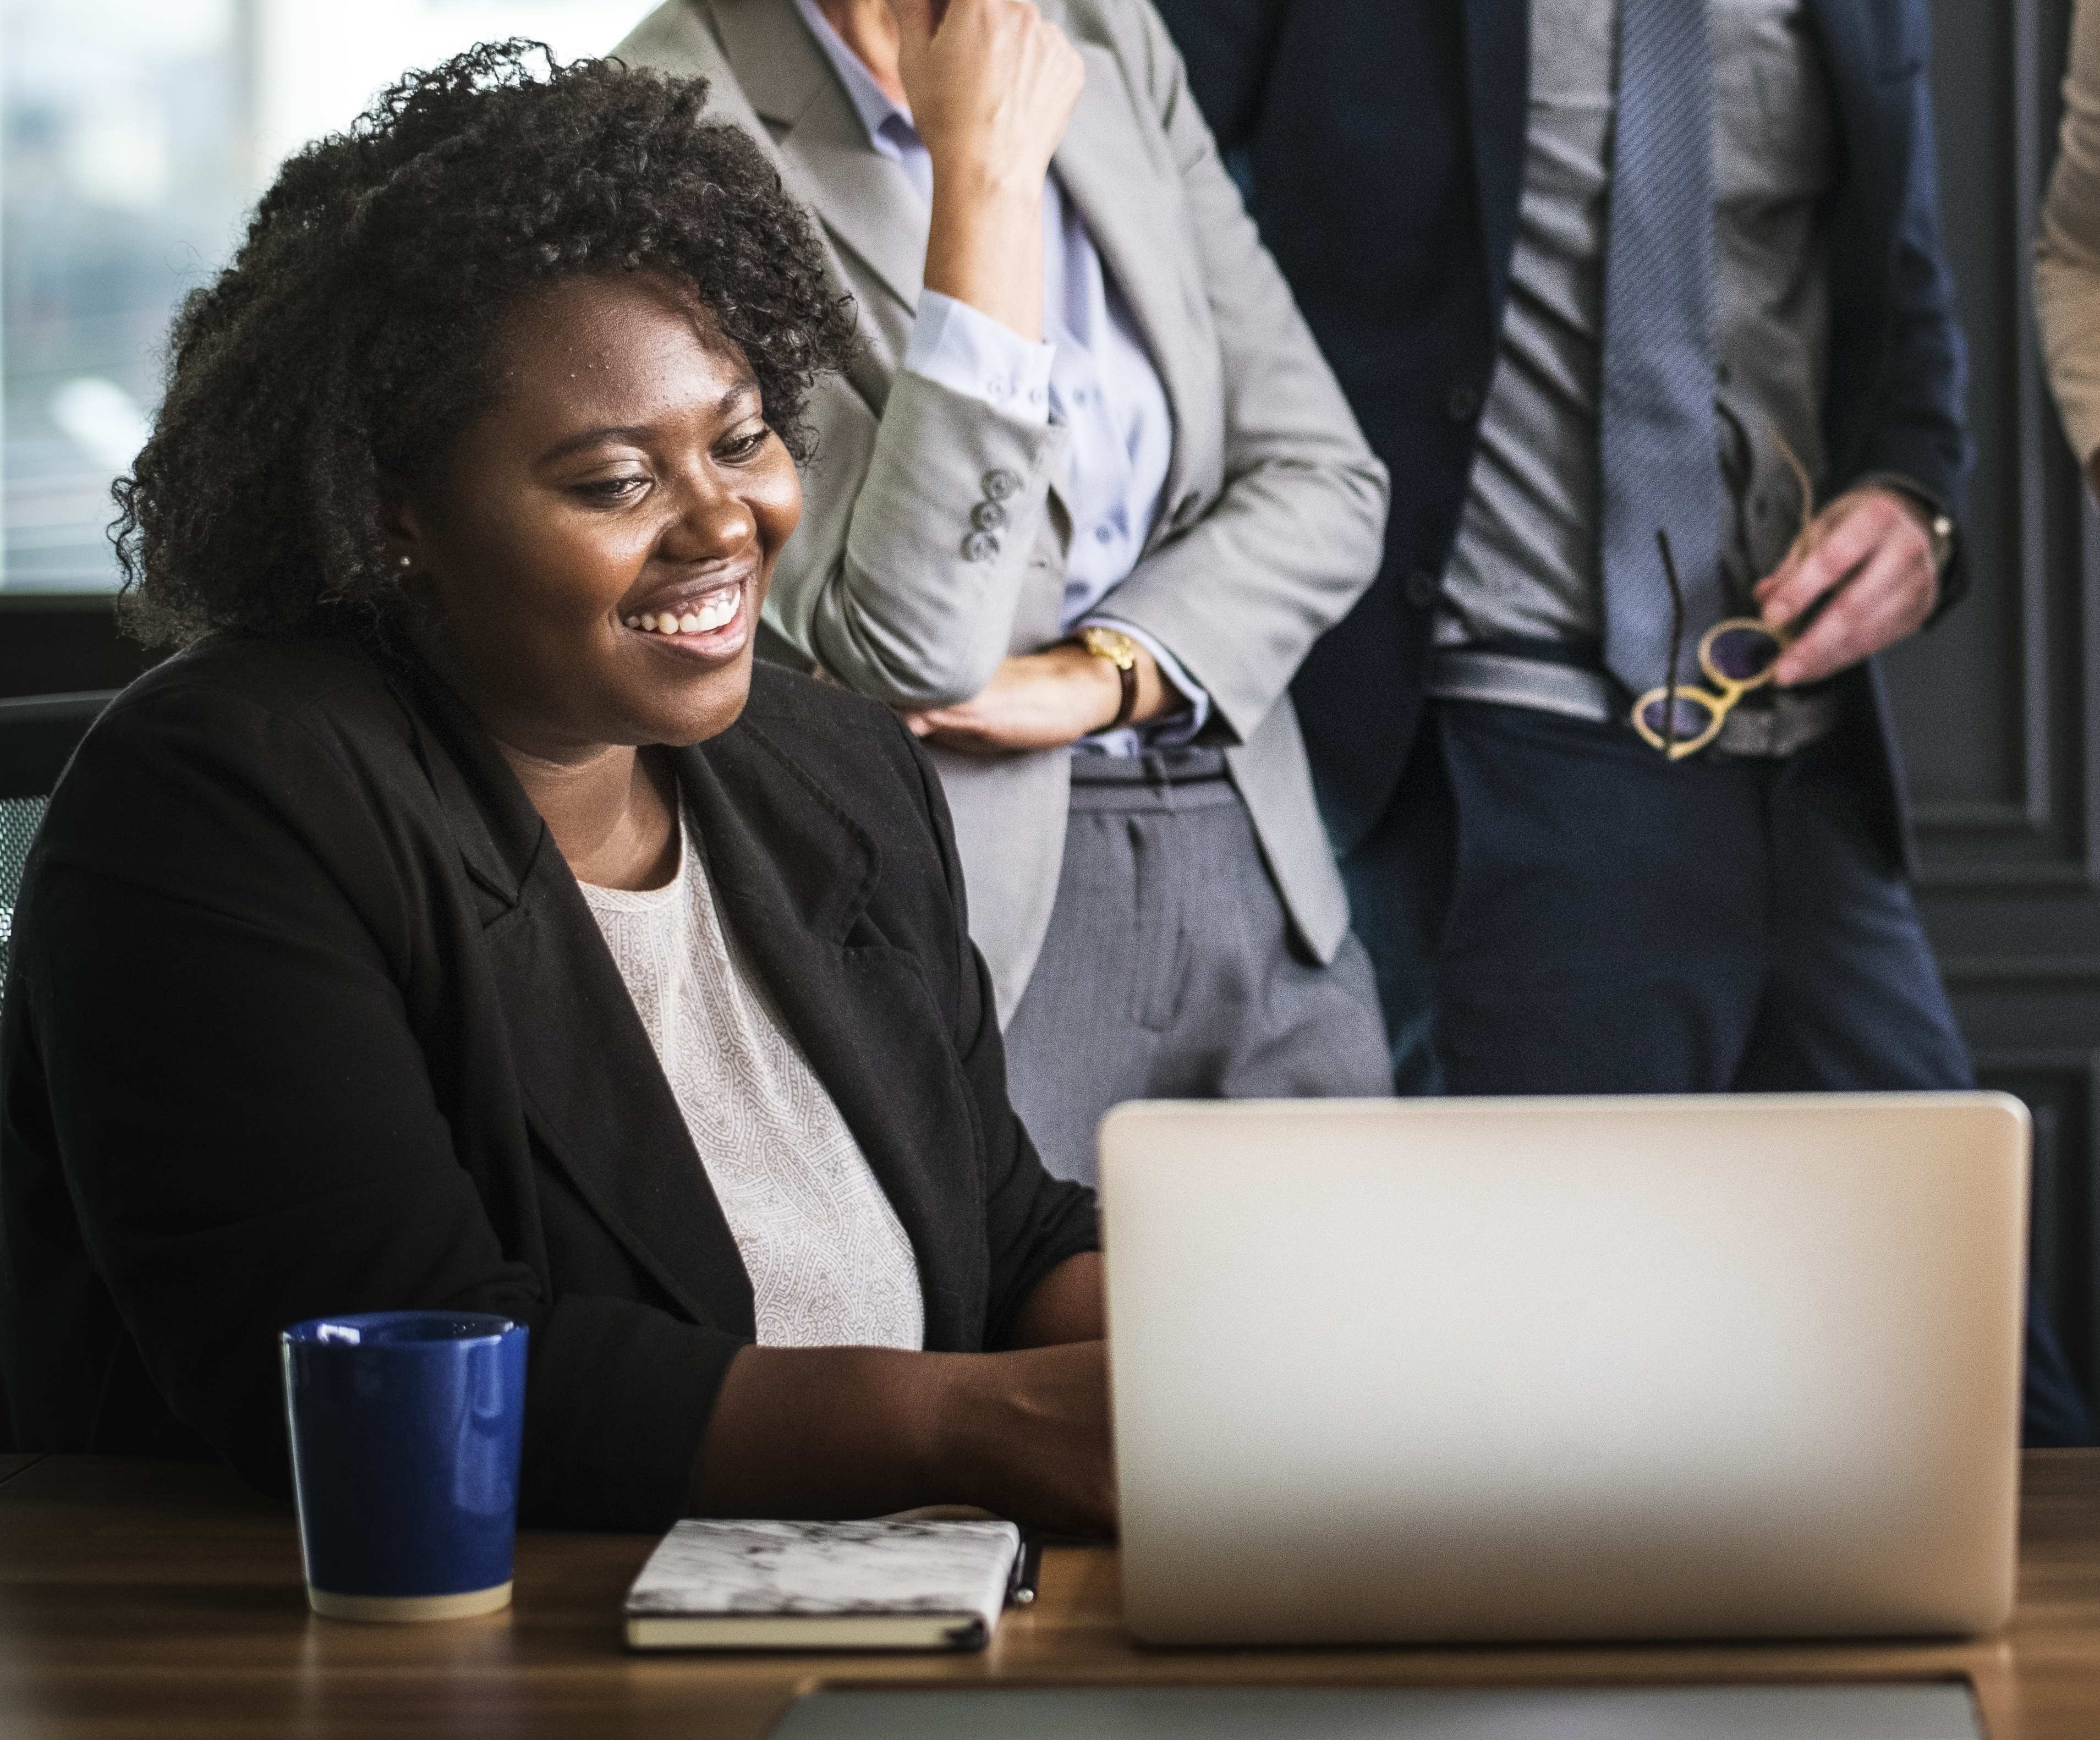
african american, afro, american, analyzing, black people, brainstorming, business, business people, businesswoman, caucasian, cheerful, coffee, communication, computer, cup, digital device, discussion, drink, happy, laptop, laughing, manager, marketing, meeting, mug, notebook, partnership, people, planning, presentation, smiling, strategy, successful, suit, talking, team, teamwork, technology, togetherness, training, vide conference, video call, woman, worker, working, workspace, job, white collar worker, conversation, sitting, electronic device, employment, businessperson, table, desk, furniture